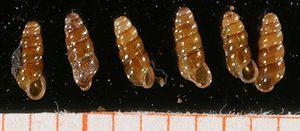
Aciculidae est une famille de mollusques gastéropodes terrestres minuscules operculés, c'est-à-dire qu'ils ont un opercule fermant la coquille lorsque l'animal s'y rétracte.